Handle with Care (Fear the Walking Dead)

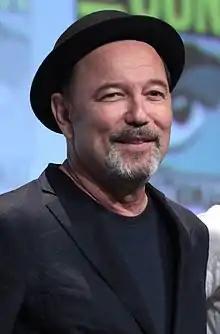
Ruben Blades received positive reviews for his performance as Daniel Salazar in this episode.

David S.E. Zapanta from "Den of Geek!" rate the episode 4 out of 5 and wrote: "I’m glad Fear is giving these original characters their due. As much as I love the newer arrivals, like Morgan, it’s good to acknowledge the characters (and their many defining imperfections) that got us here in the first place." Erik Kain of "Forbes" had mixed opinions of the episode, writing, "Not a terrible episode, not an episode I’d watch twice. They really need to thin the herd, and not just by killing the show’s best characters. Hell, my vote goes to Al’s stupid SWAT van. That thing has to go. It should never have been introduced in the first place." Writing for "TV Fanatic", Paul Daily gave the episode 4.75 out of 5 and wrote: "Daniel Salazar is the best-written character on TV. ... [He] has managed to survive the mass cast exodus in the seasons since [the first]." Emily Hannemann of "TV Insider" gave the episode a 4.5 out of 5, writing "I'm looking forward to seeing where Daniel's story goes from here. Especially now that he's with Strand."